North Carolina Sullivan Acts

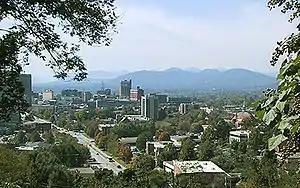
The City of Asheville in October 2005.

The last of the legal attempts to overturn the Sullivan Acts was 2008. Overall, courts have decided that "water customers in and outside the city, rather than city taxpayers, had the greatest stake in the system because bonds were backed by water bill payments, not city taxes." Technically, with the city-county agreement dissolved, Sullivan Acts II and III no longer apply. Only Sullivan Act I, reaffirmed by Sullivan Acts II and III, remains applicable law.